History of research ships

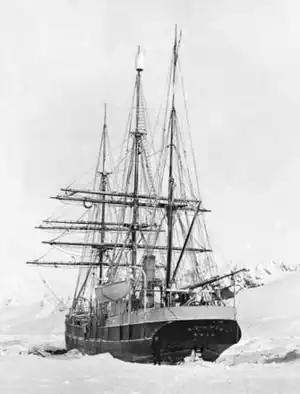
SNAE expedition ship "Scotia", in the ice at Laurie Island, South Orkneys, 1903–04

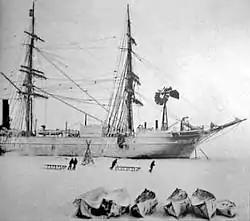
The "Discovery" in the Antarctic ice

While Borchgrevink, steering towards the Southern Cross, was on target for Antarctica, a German, Swedish and British expedition was prepared for the Southern Ocean. Germany built the expedition ship "Gauss" for 1.5 million marks at the Howaldtswerke in Kiel. On the model of the "Fram", the "Gauss", which weighed 1,442 tonnes (1,419 long tons) and was long, had a round hulk in order to withstand the ice pressure. The "Gauss" had three masts and one auxiliary engine of 275 horsepower (205 kW). With a 60-strong crew, it could operate for almost three years without any help. From 1901 until 1903, Erich von Drygalski led the German Antarctic expedition and carried out extensive studies mainly in the southern part of the Indian Ocean. The Swedish expedition under the command of Otto Nordenskjöld used the old "Antarctic" weighing only 353 tonnes, which had already been used by Borchgrevink in 1895. The expedition intending to overwinter at the Antarctic Peninsula was ill-starred from the beginning. In 1902, the "Antarctic" sank. Fortunately, the Argentine gunboat "Uruguay" rescued all crewmembers. Also Great Britain prompted Dundee Shipbuilders to build a ship for Robert Falcon Scott's expedition. The "Discovery" weighed 1620 tonnes, was long and had an auxiliary motor of 450 horsepower. Nevertheless, during the research the ship froze in. Only the relief ship "Morning", sent by the British Admiralty, was able to free the "Discovery" and with "Terra Nova" escorted the Discovery back home. The reunion with the Antarctic ice was undertaken by a Scottish expedition led by the naturalist William Speirs Bruce. Bruce had worked with the whale catchers "Balaena" and "Active" in the Southern Ocean in 1892 to 1893. He hoped that he could acquire the field-tested "Balaena" but found the ship too expensive, buying instead the Norwegian whale catcher "Hekla" for £2,620, a ship that had sailed under the Danish flag along Greenland's coast in 1891 and 1892. For another £8,000 he had the ship repaired and provided it with a new engine. Under the new name "Scotia", this ship completed its way into the Southern Ocean and was very successful thanks to dredging and trawl catches at great depth in the Weddell Sea and off the coast.